The Navajo's Bride

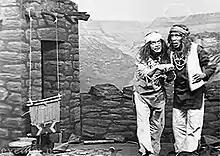
Robert G. Vignola (left)

The Navajo's Bride is an American silent film produced by Kalem Company and directed by Sidney Olcott with Gene Gauntier and Robert Vignola in the leading roles.